Newport-class tank landing ship

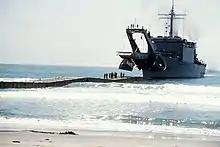
USS "San Bernardino" during a landing exercise in 1979

The first vessel of the class, "Newport" was ordered as part of Fiscal Year (FY) 1965. The next eight were authorized in FY 1966, followed by eleven in 1967. The first three LSTs were constructed by Philadelphia Naval Shipyard in Philadelphia, Pennsylvania and the remaining seventeen by National Steel and Shipbuilding of San Diego, California. Seven more were ordered in FY 1971, but these were later deferred, then canceled. Beginning in FY 1981, ships of the class were transferred to the Naval Reserve Force.